Arculf Map of Jerusalem

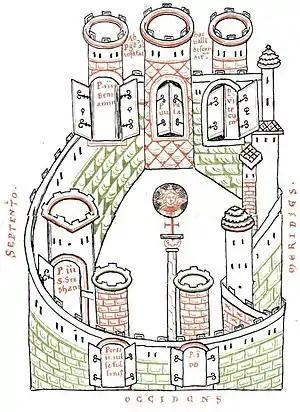
The Arculf Map of Jerusalem

The Arculf Map of Jerusalem is an ancient ground plan map of the city of Jerusalem which was published in manuscripts of the first book of "De Locis Sanctis" by Arculf via Adomnán, dated to 680 CE. Not all the known manuscripts of the text include the maps and plans. The earliest known manuscript showing the map dates from the ninth century, two centuries after Arculf's journey.